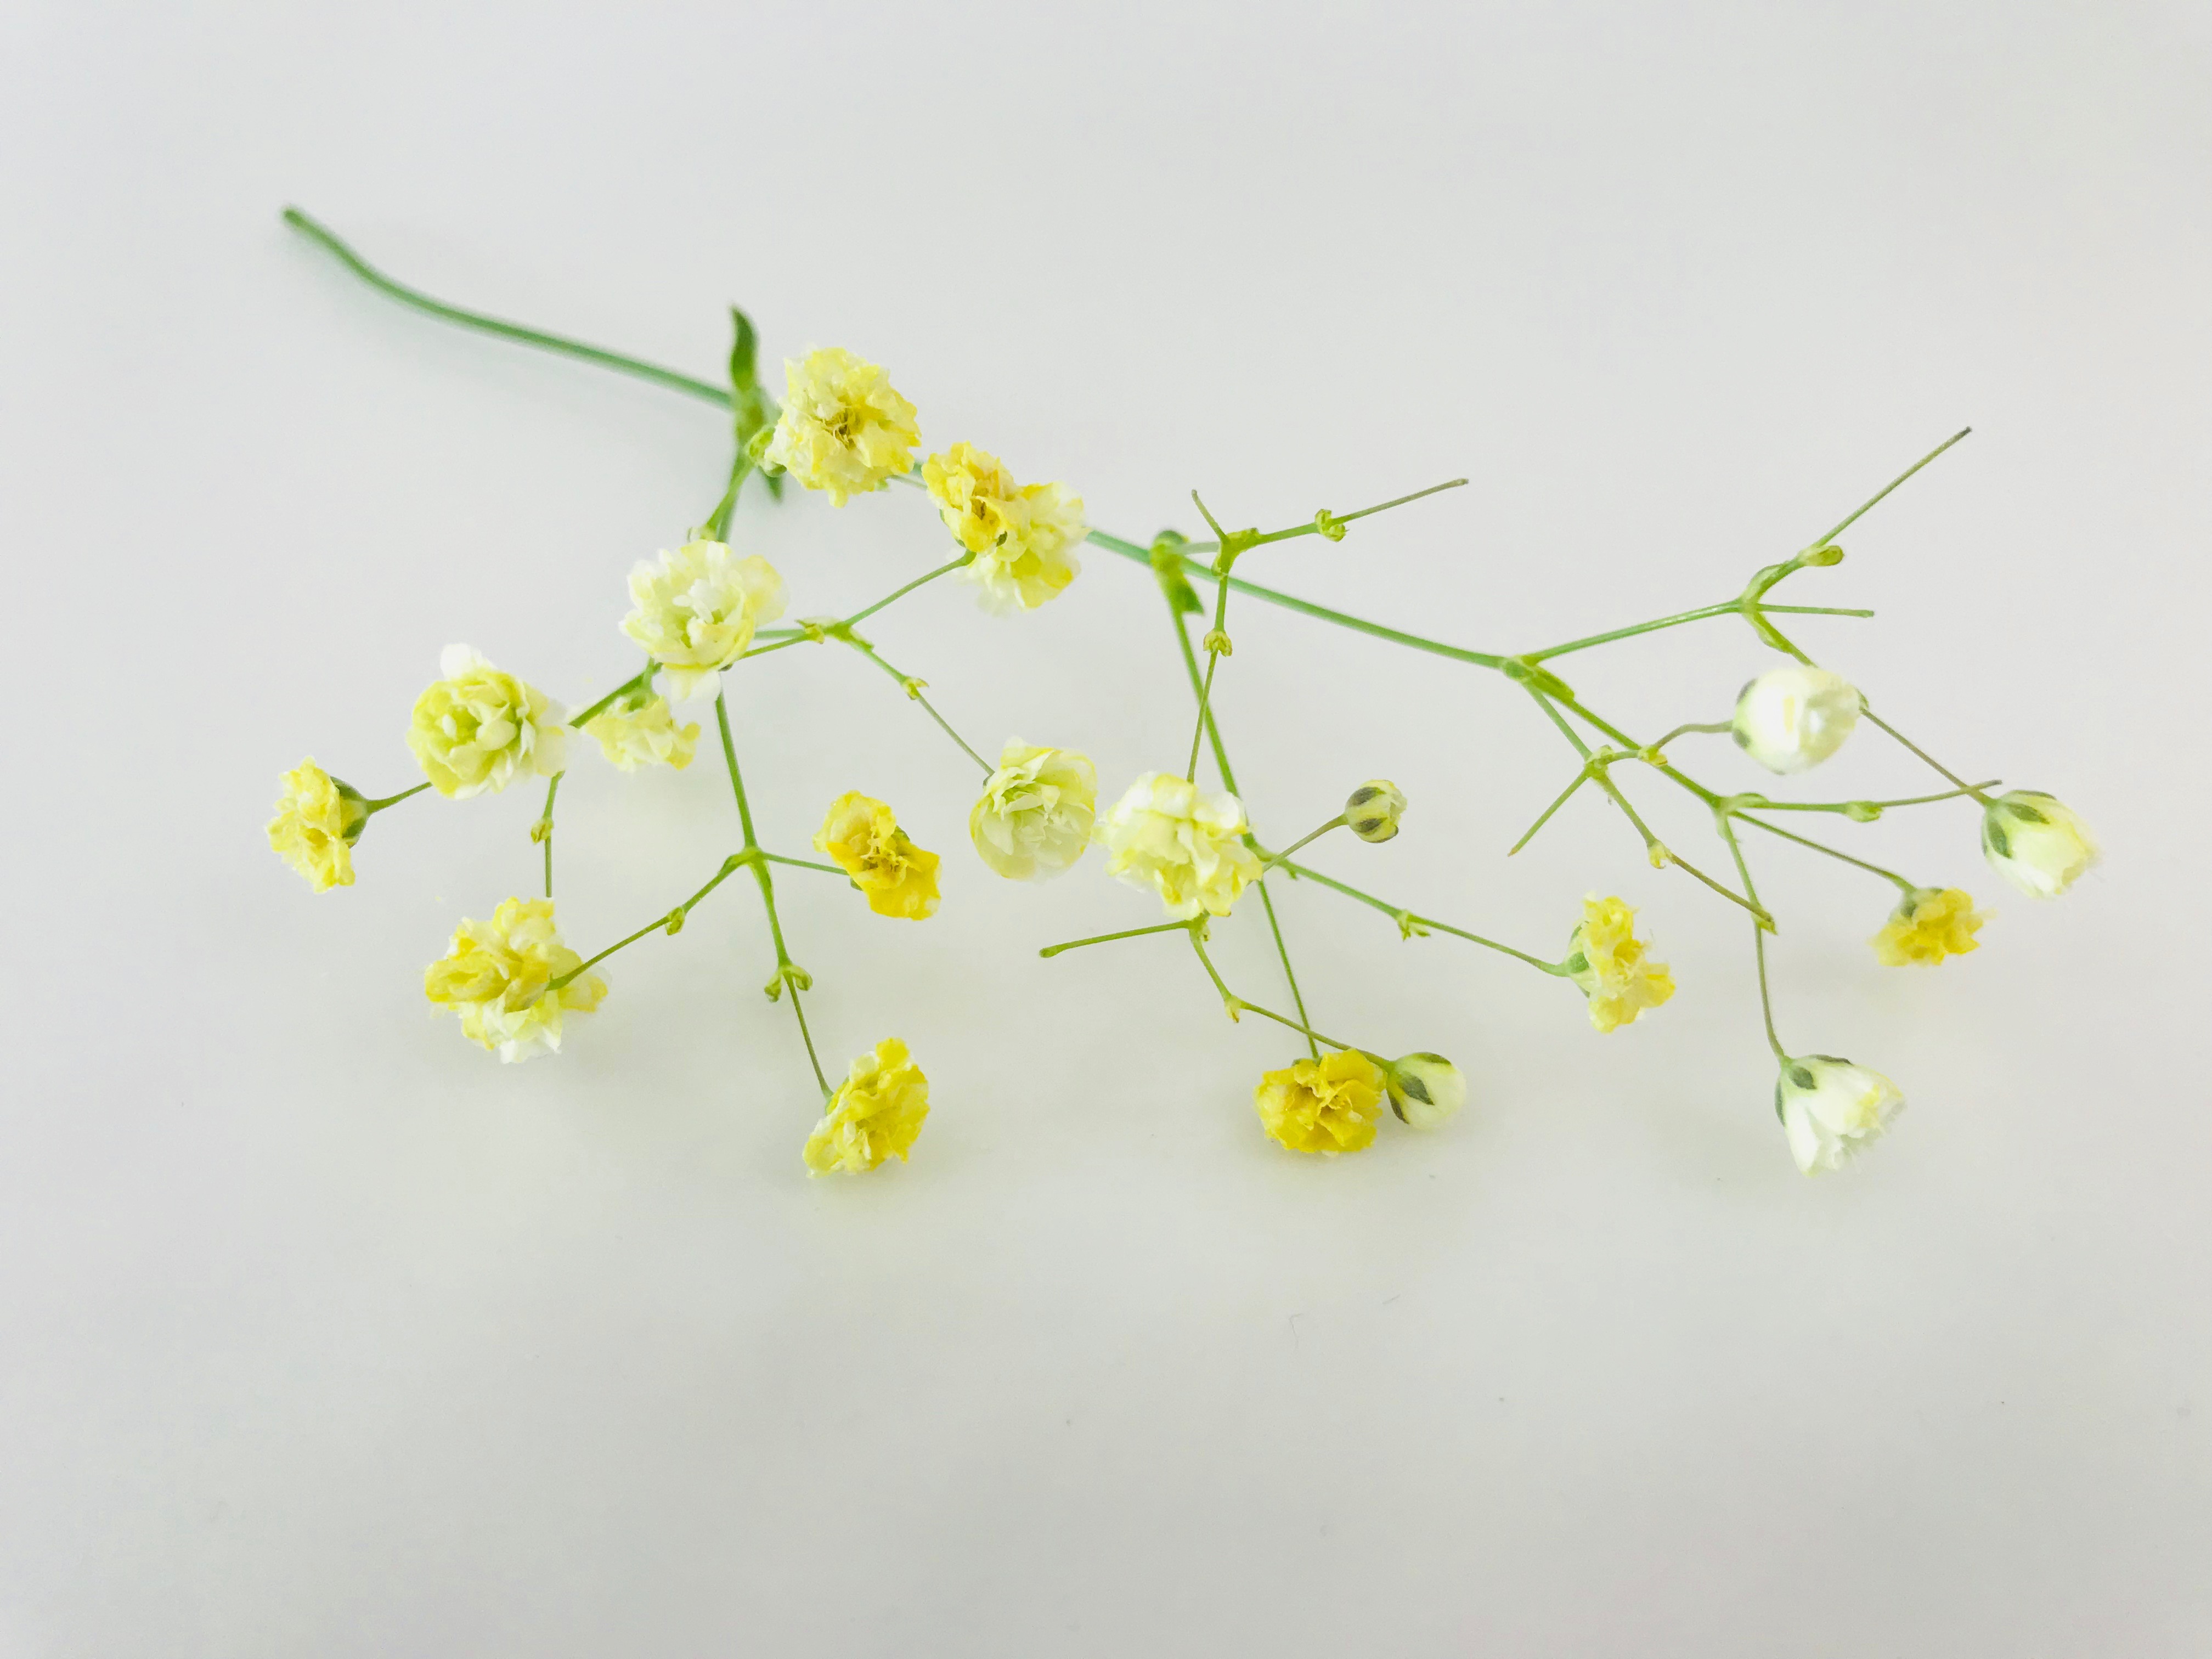
gypsophila, yellow, flora, flower, branch, twig, plant stem